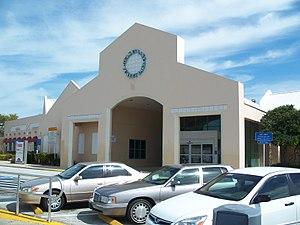
Le Florida's Turnpike, aussi appelé le Ronald Reagan Turnpike ou le Sunshine State Turnpike, est une voie rapide importante de l'État américain de la Floride, dans le sud-est des États-Unis. Autoroute majeure de l'État, elle est à péage sur l'entièreté de son tracé, et est une autoroute de premier plan dans la Floride avec les Interstates 4, 10, 75 et 95, qu'elle suit dans sa portion plus au sud. Elle est l'axe principal entre 2 des plus grandes villes de la Floride, soit entre Orlando et Miami, et demeure la 3ᵉ autoroute à péage la plus empruntée au pays. Elle possède une longueur totale de 502,96 kilomètres, en incluant toutes les sections de l'autoroute. Elle est également la plus longue autoroute à péage de la Floride.